Magnus (2016 film)

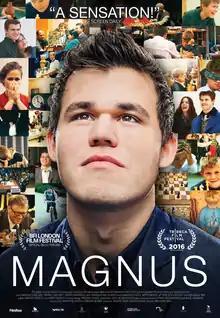
Theatrical release poster

Magnus is a 2016 documentary film by Benjamin Ree about the early life of Norwegian chess prodigy Magnus Carlsen, him becoming a Grandmaster at age 13 and winning the FIDE World Chess Championship in 2013. The film premiered at Tribeca Film Festival in 2016, and was sold to 64 countries.